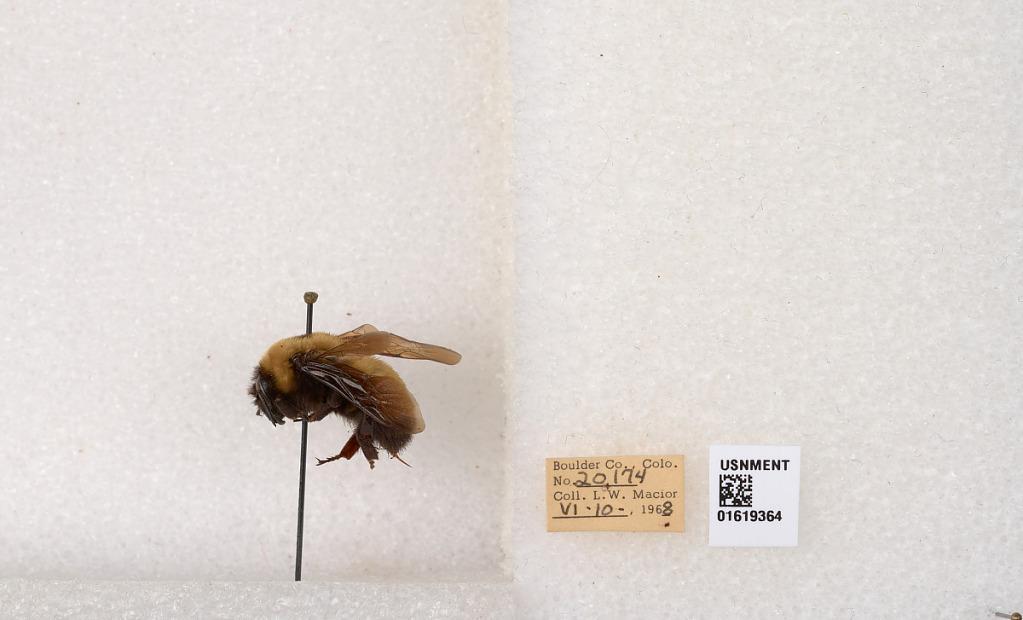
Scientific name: Bombus (Bombus) nevadensis Cresson